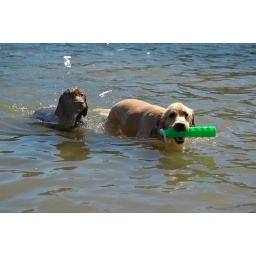
calla & miles swimming in lake serena-09 7-28-07